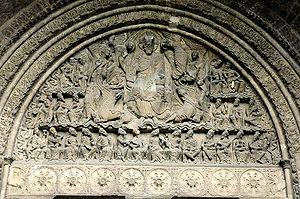
L'abbaye Saint-Pierre de Moissac se caractérise par l'un des plus beaux ensembles architecturaux français avec ses extraordinaires sculptures romanes.
1107-1118 : l’orfèvre Renier de Huy coule dans le bronze les fonts baptismaux de l’église Saint-Barthélemy de Liège.
L'architecture romane est le premier grand style créé au Moyen Âge en Europe après le déclin de la civilisation gréco-romaine. Son développement est pleinement établi vers 1060 mais les premiers signes de mutation sont différents suivant les régions et il n'y a pas de consensus sur une date des débuts qui vont du VIᵉ au XIᵉ siècle. L'architecture gothique est le style qui lui succède progressivement à partir du XIIe siècle.Le dynamisme monastique, de profondes aspirations religieuses et morales, la spiritualité des routes de pèlerinages dans une Europe rendue à la paix président à la naissance de l'art roman et contribuent à en faire un style vraiment neuf et doué d'une profonde originalité. La volonté de libérer l'Église de la tutelle de pouvoirs séculiers, les croisades, la reconquête chrétienne en Espagne avec l'effondrement du califat de Cordoue, la disparition du mécénat royal ou princier font de l'art roman l'art de toute la chrétienté médiévale.